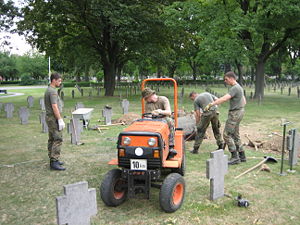
Volksbund Deutsche Kriegsgräberfürsorge
Restaurering af soldatergrave på kirkegård i Wien
Volksbund Deutsche Kriegsgräberfürsorge e.V. blev grundlagt den 16. december 1919 og er en humanitær organisation, som for den tyske regering arbejder med at vedligeholde og pleje tyske krigsgrave. Den har ansvaret for ca. 2,3 millioner krigsdøde på 827 kirkegårde i 45 lande.